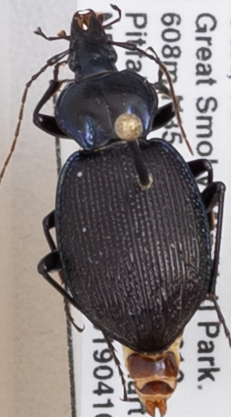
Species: Sphaeroderus stenostomus lecontei
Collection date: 2019-04-16
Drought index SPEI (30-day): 0.21
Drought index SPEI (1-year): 2.09
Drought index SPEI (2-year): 2.09